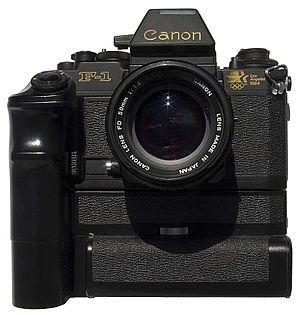
En septembre 1981, le Canon New F-1 remplace le Canon F-1, premier appareil argentique professionnel SLR de Canon Corporation.